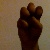
The image shows a hand gesture representing the letter 'E' in Indian Sign Language.